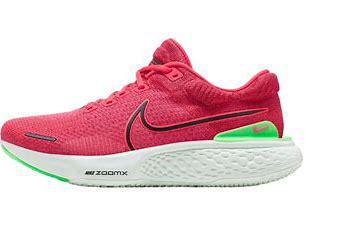
Brand: Nike
Model: Zoomx Invincible Run Flyknit